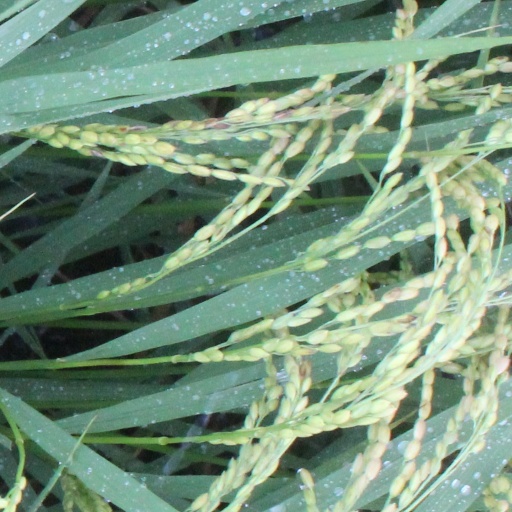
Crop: rice